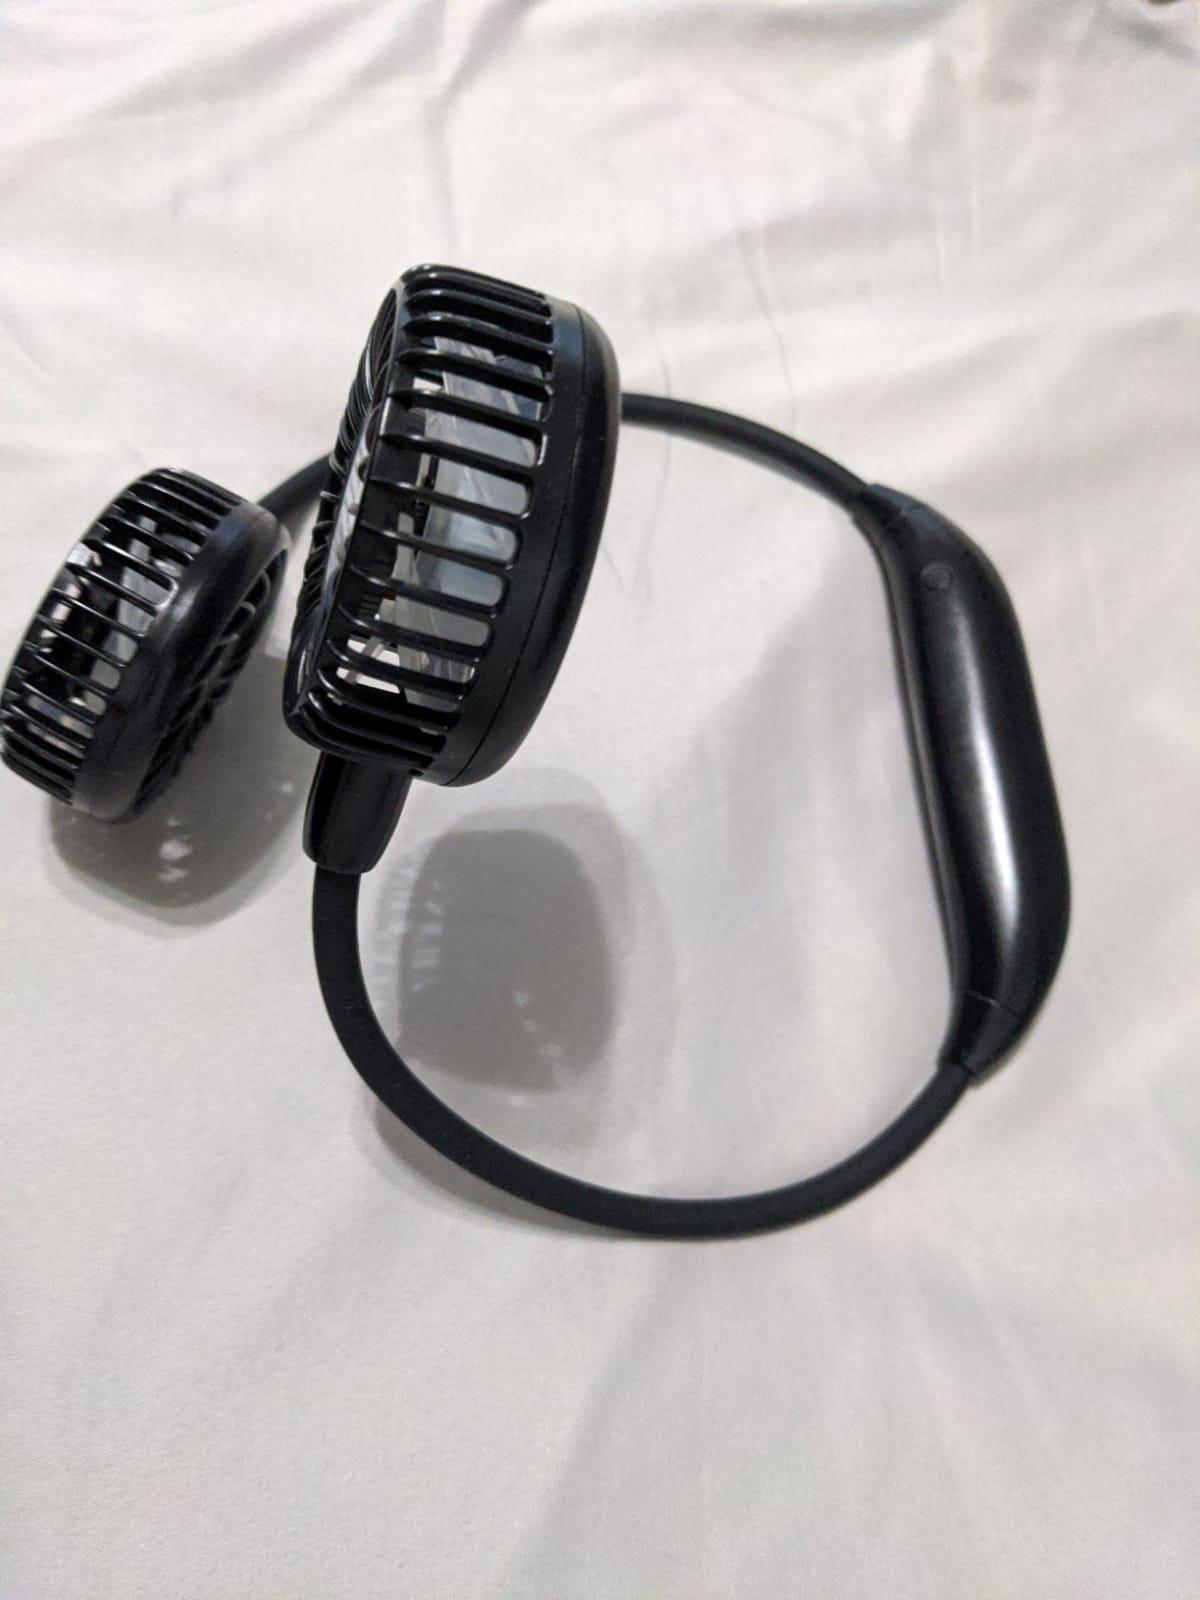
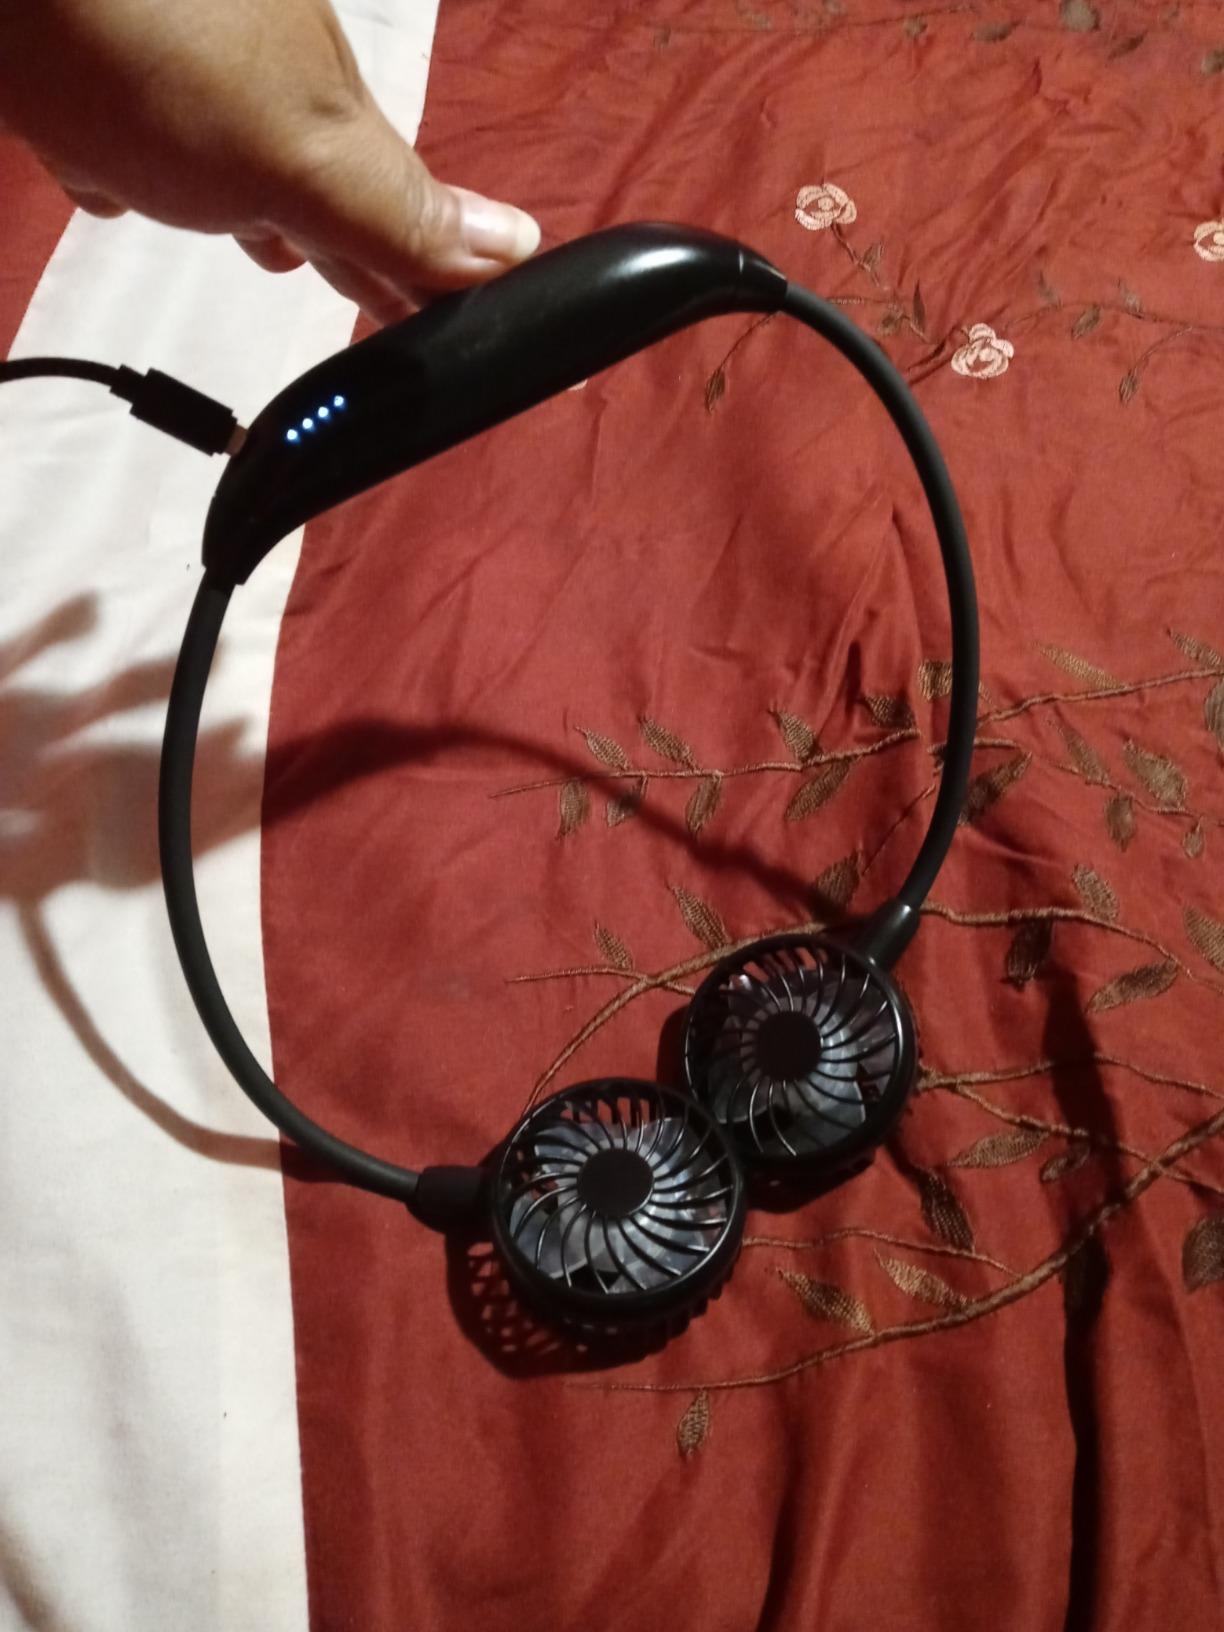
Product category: fan
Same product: yes